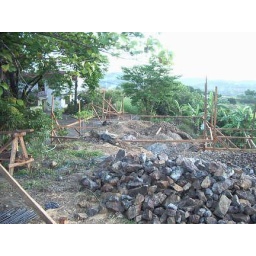
My house on the hill in Antipolo.